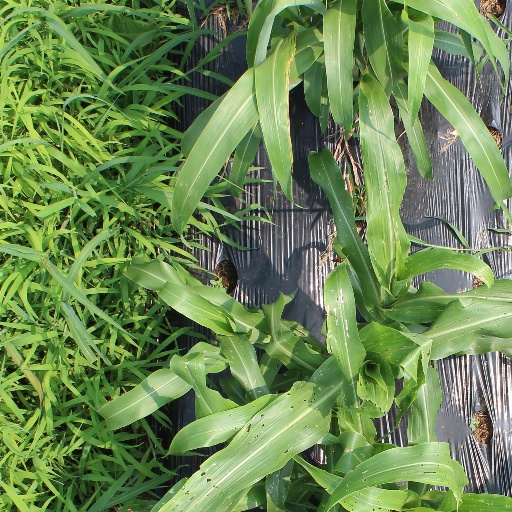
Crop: sorghum